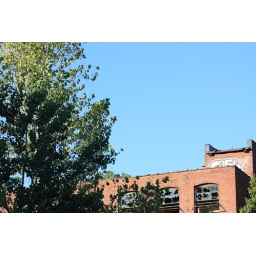
sky still blue over old factory